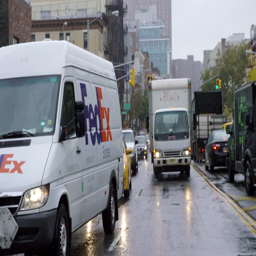
van and cars driving in rainy bad weather - slow motion rain .